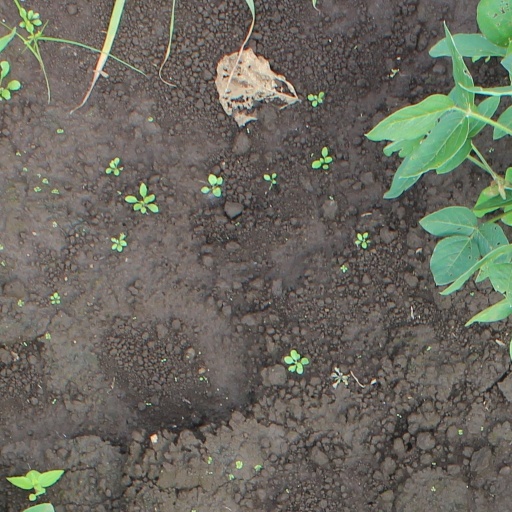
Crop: soybean